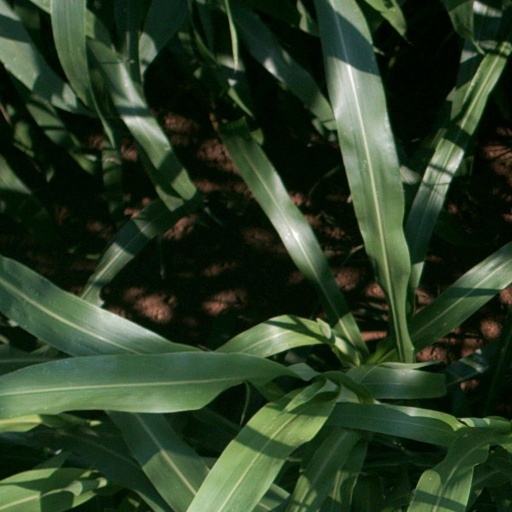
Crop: sorghum